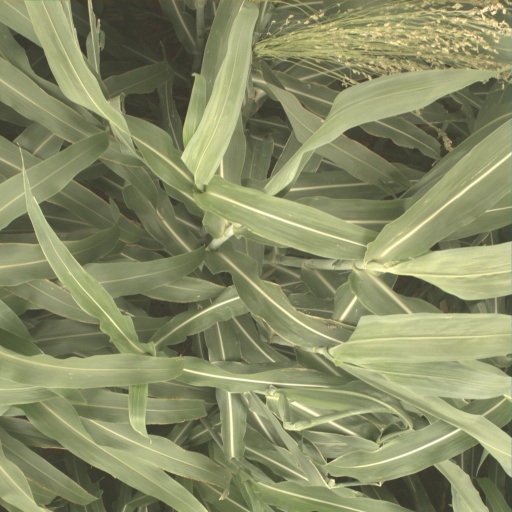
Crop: sorghum